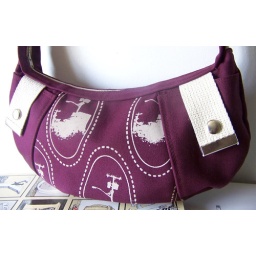
telephone pole little tote in cranberry